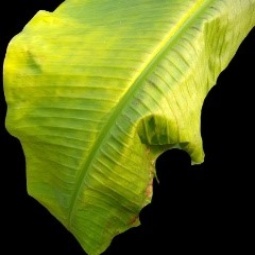
Label: Sulphur